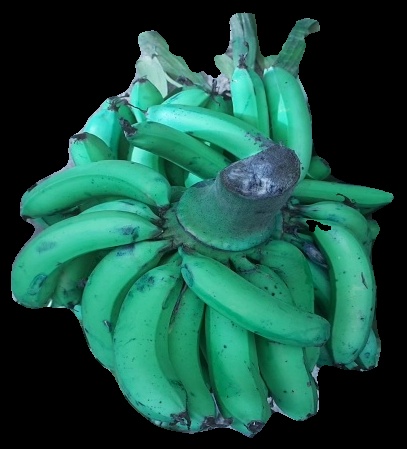
Variety: pachbale
Grade: grade3